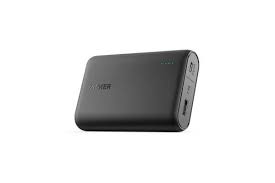
Waste category: battery